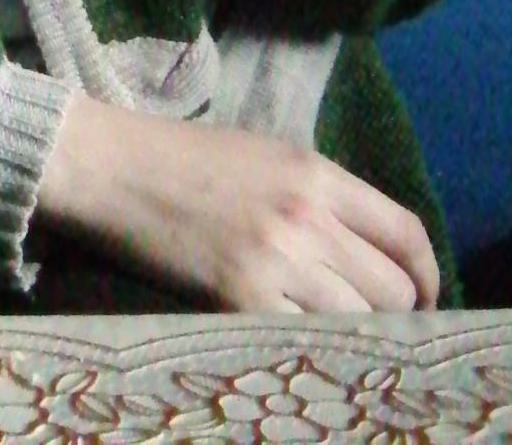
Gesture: no_gesture